Heliades

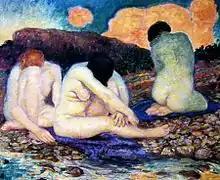
Heliades by Rupert Bunny, 1920s

According to one version recorded by Hyginus, there were seven Heliades: Merope, Helie, Aegle, Lampetia, Phoebe, Aetherie and Dioxippe. Aeschylus's fragmentary "Heliades" names Phaethousa and Lampetia, who are otherwise called daughters of Neaera. Homer in the "Odyssey" gives their names as Phaethusa (Φαέθουσα) and Lampetia (Λαμπετίην); a scholion adds Aegle (Αἴγλην).